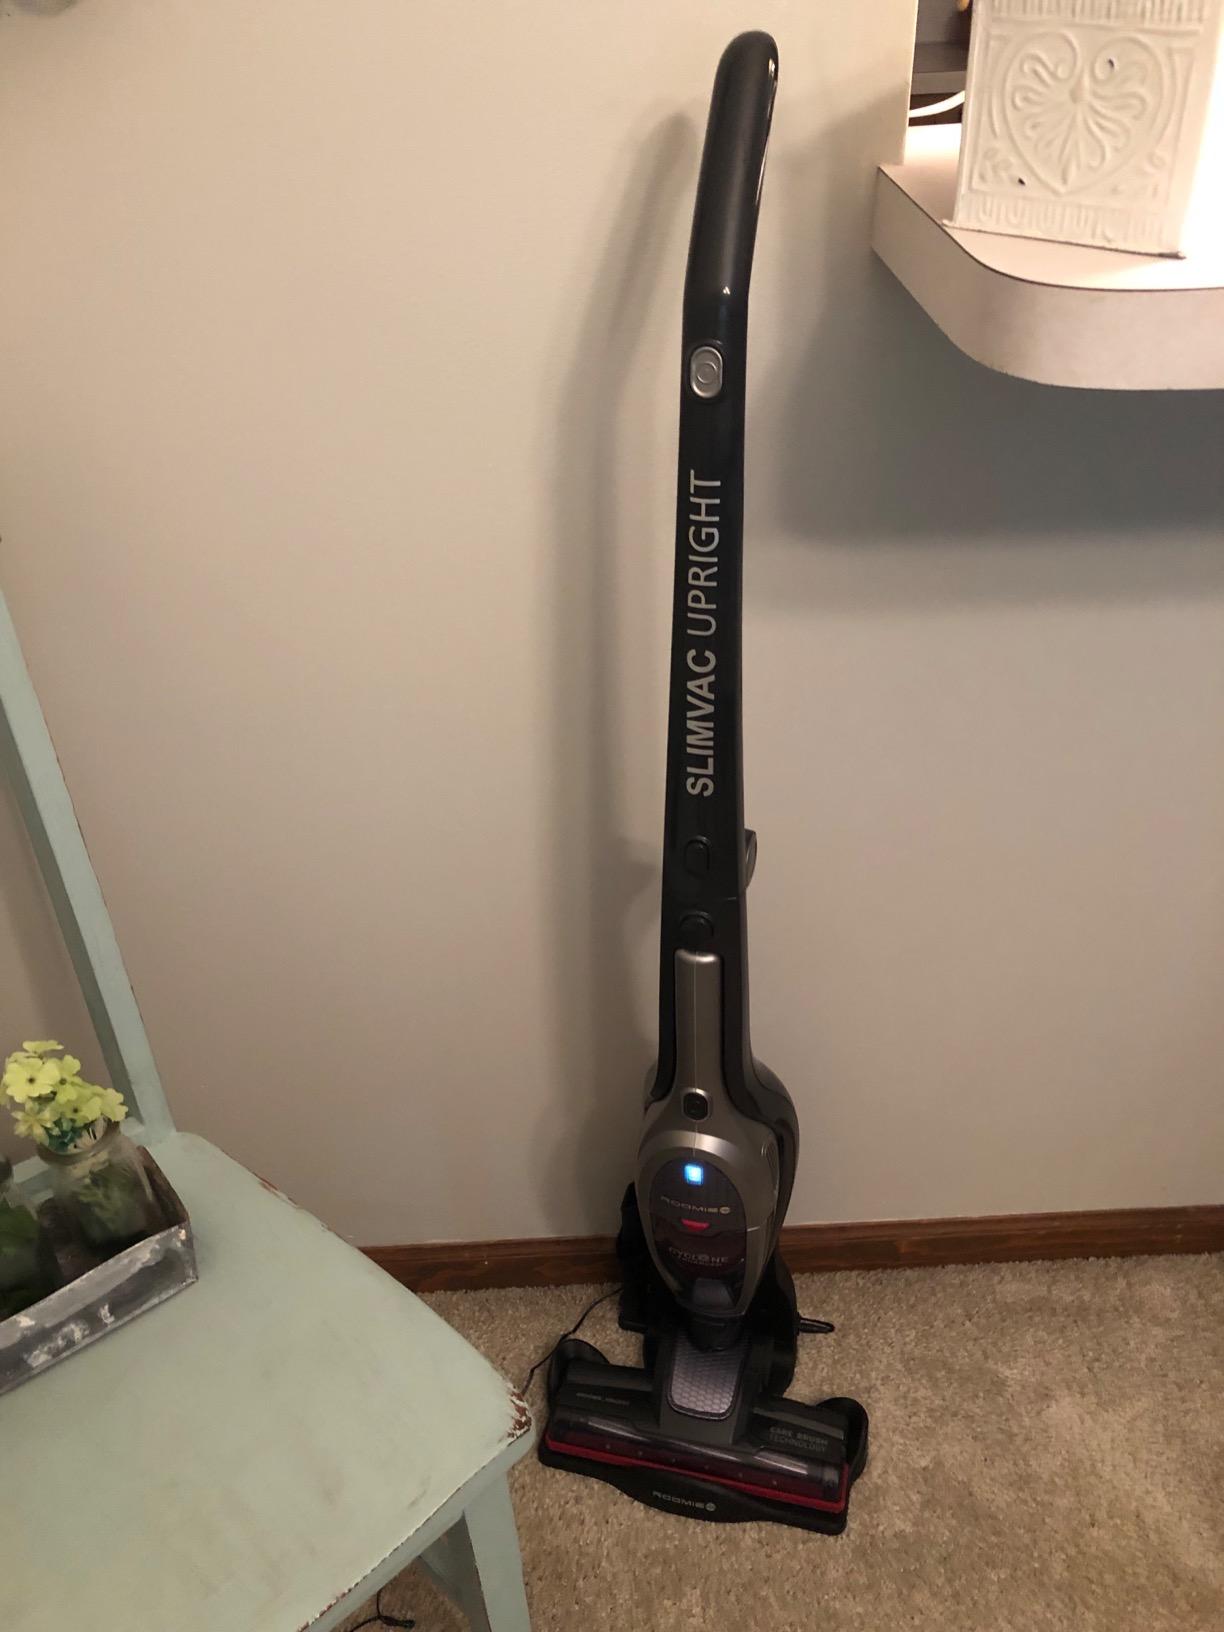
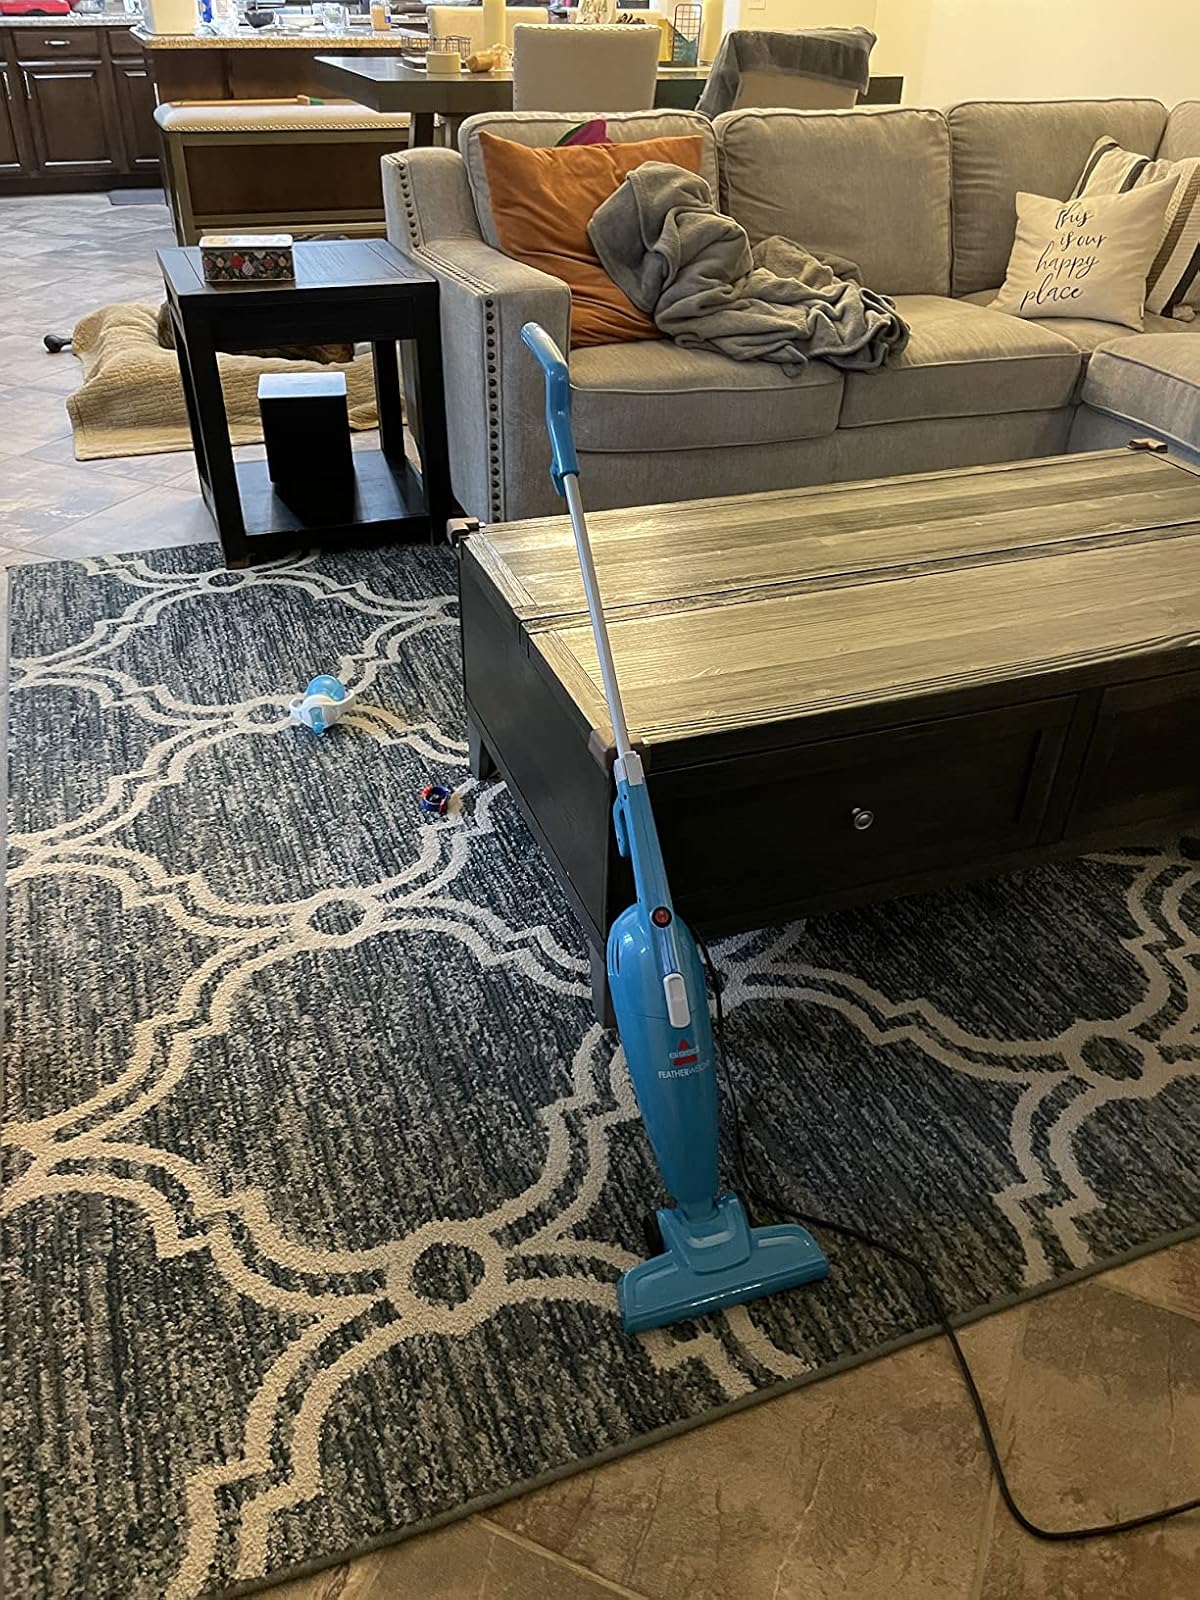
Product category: items_vacuum
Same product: no